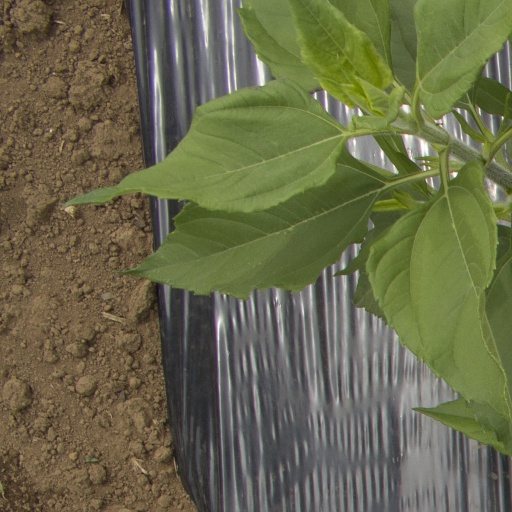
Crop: Jerusalem artichoke